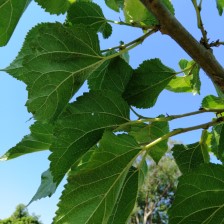
Variety: Buriram60